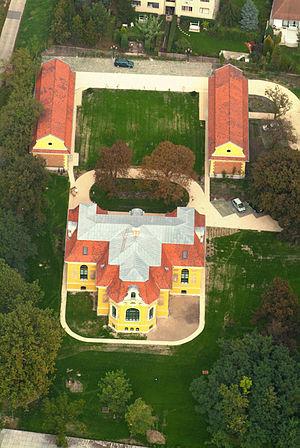
Halásztelek est une ville et une commune du comitat de Pest en Hongrie.